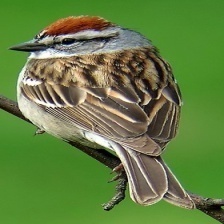
Species: CHIPPING SPARROW
Scientific name: SPIZELLA PASSERINA